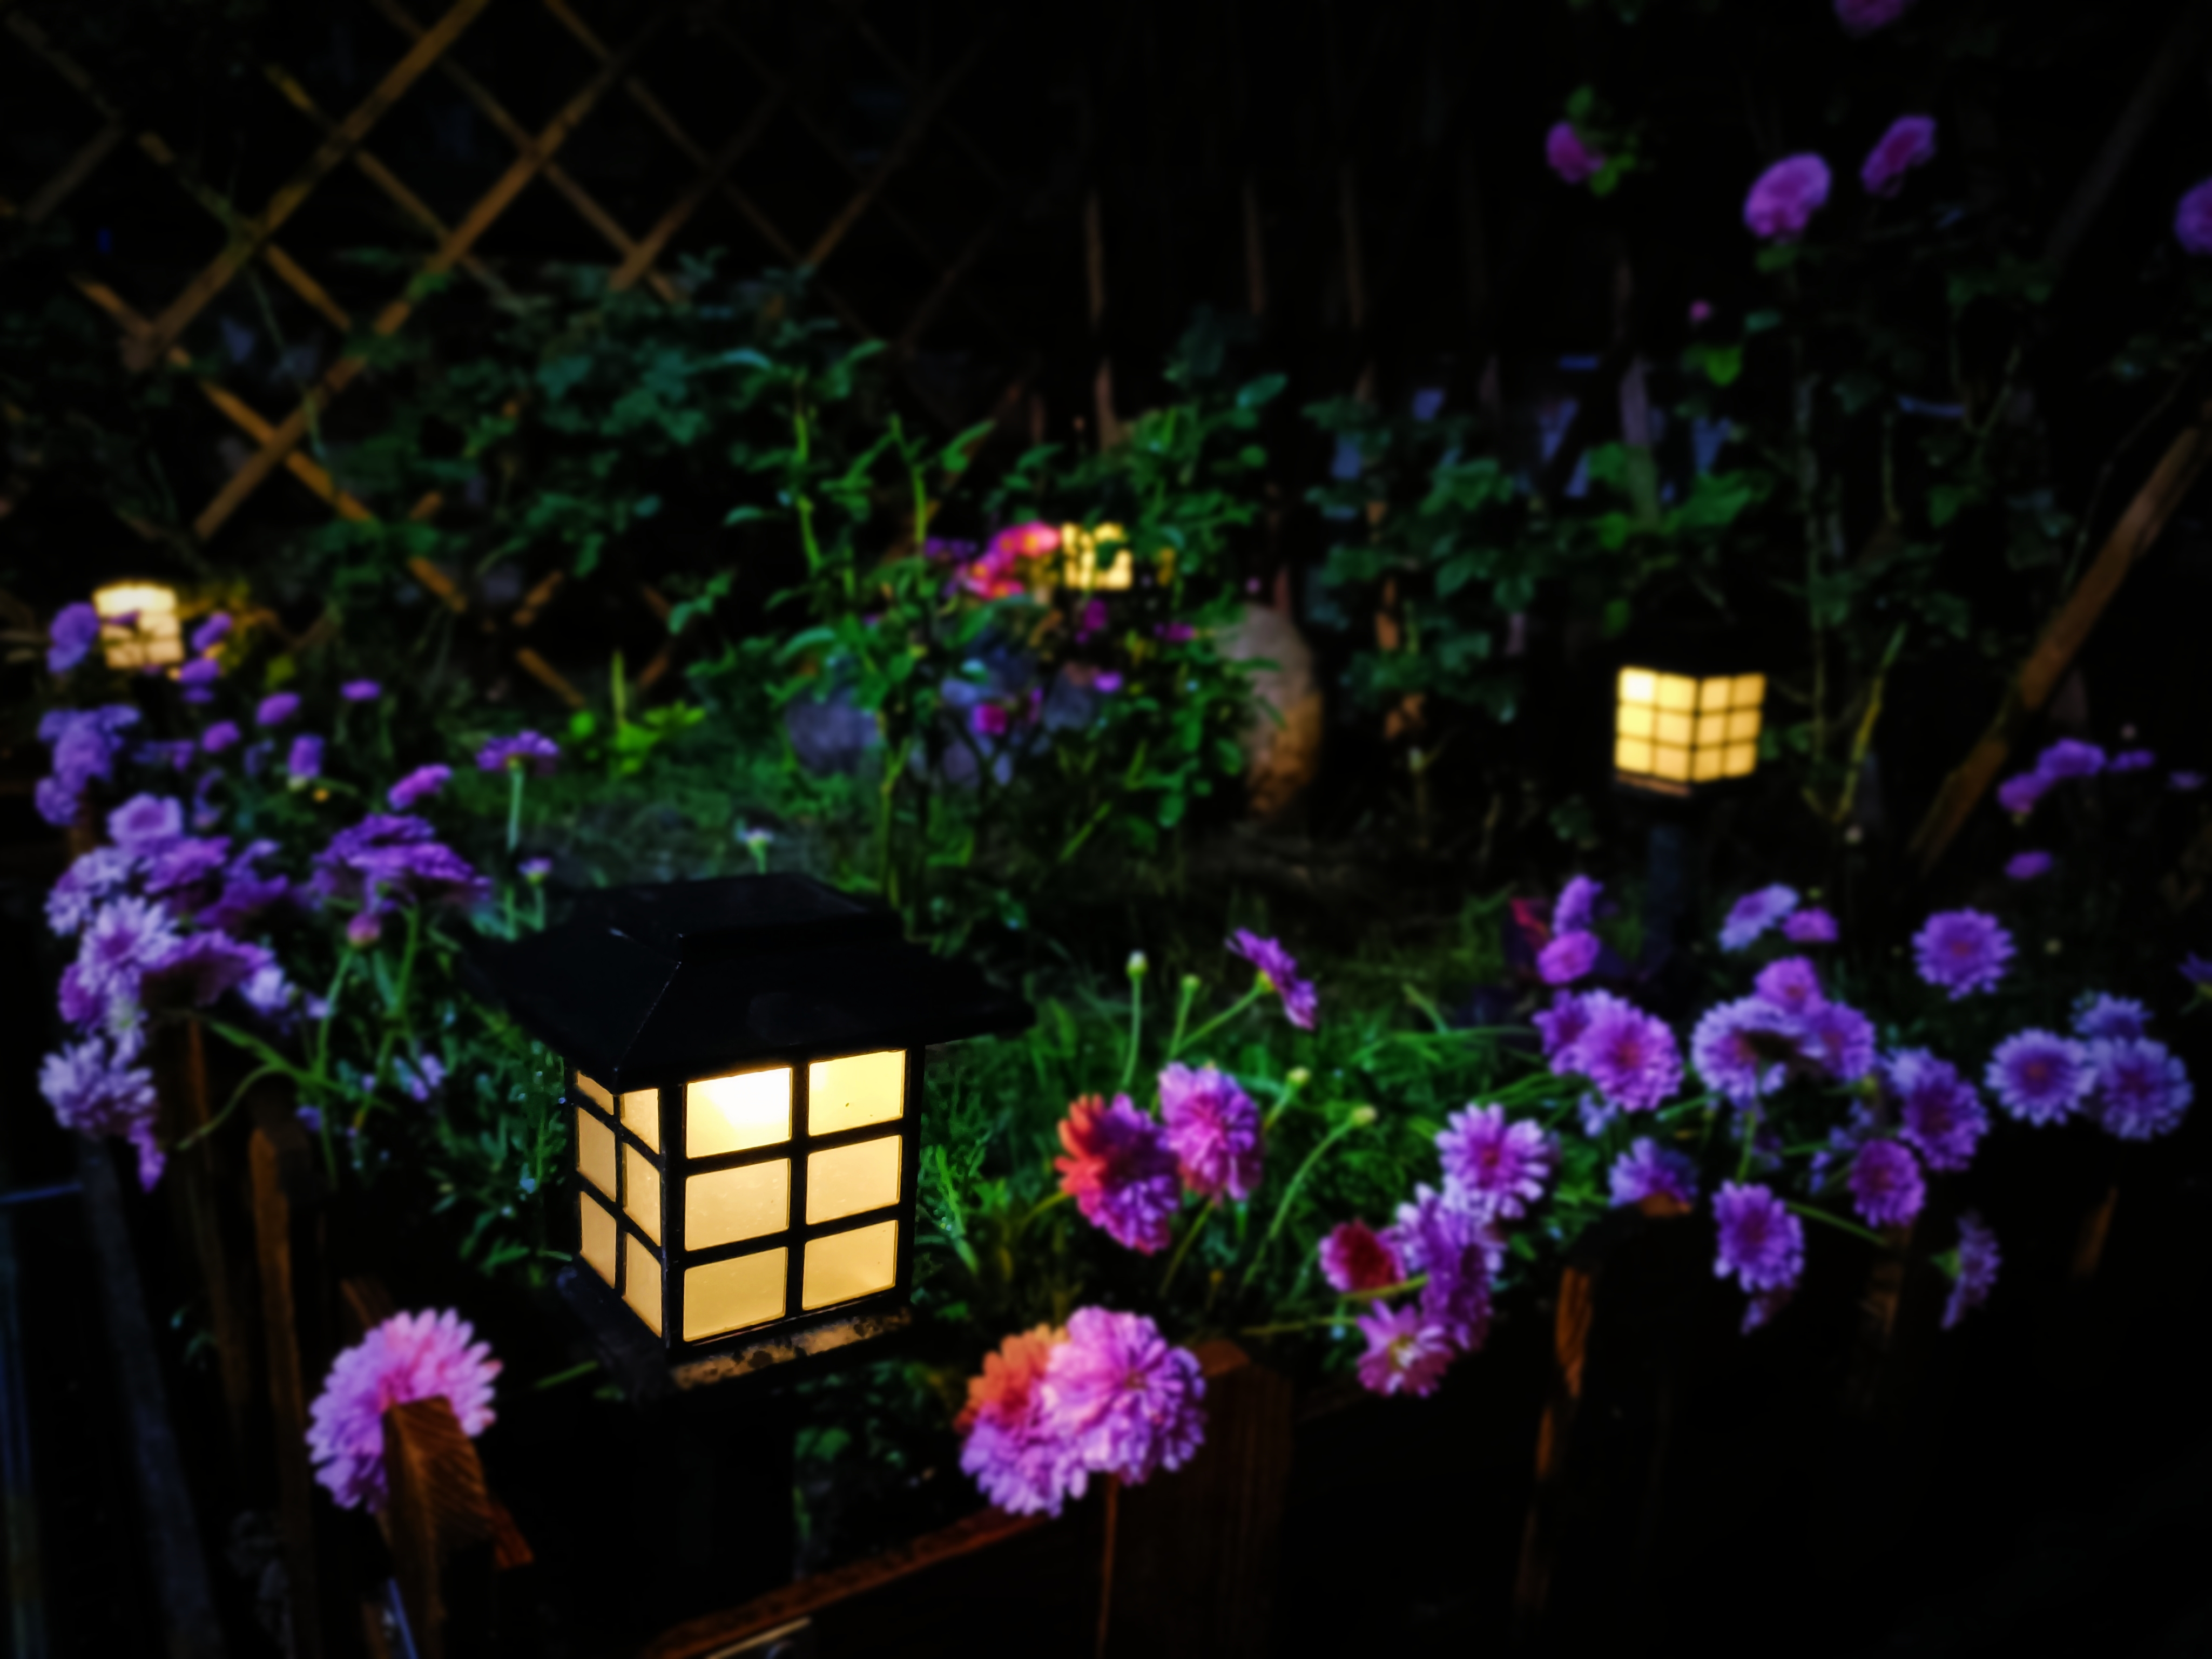
flower, art, plant, flowerpot, purple, petal, botany, wood, violet, shrub, grass, houseplant, flower arranging, magenta, herbaceous plant, terrestrial plant, flowering plant, annual plant, landscape, floristry, floral design, garden, landscaping, night, wildflower, cut flowers, house, plant stem, window, yard, still life photography, rose family, violet family, artificial flower, buddleia, impatiens